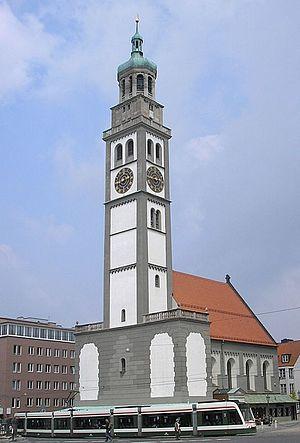
L'église Saint-Pierre de Perlach est une église romane catholique située dans le centre d'Augsbourg en. Son clocher, le Perlachturm est avec l'hôtel de ville d'Augsbourg un des monuments les plus connus de la ville.
Marie qui défait les nœuds est le nom donné à une dévotion mariale liée à un tableau baroque du XVIIIᵉ siècle.